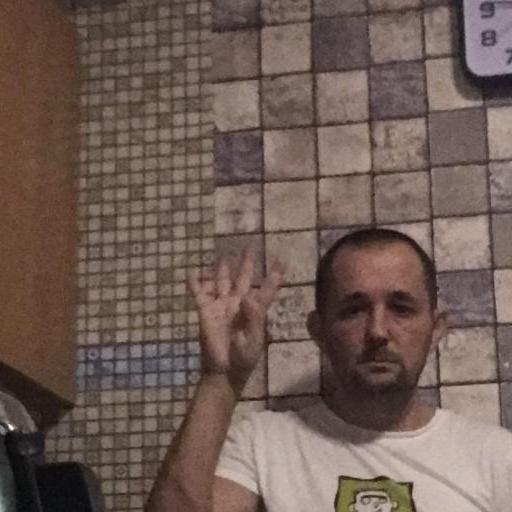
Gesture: four